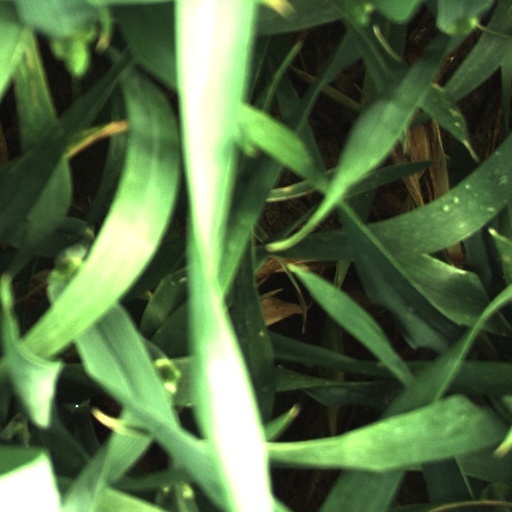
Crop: wheat